American Hockey League

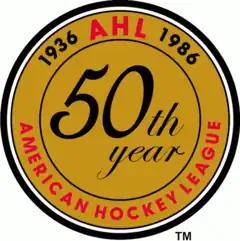
American Hockey League's 50th anniversary logo

After two seasons of interlocking play, the governors of the two leagues' seven active teams met in New York City on June 28, 1938, and agreed that it was time to formally consolidate. Maurice Podoloff of New Haven, the former head of the Can-Am League, was elected the I-AHL's first president. The former IHL president, John D. Chick of Windsor, Ontario, became vice-president in charge of officials.